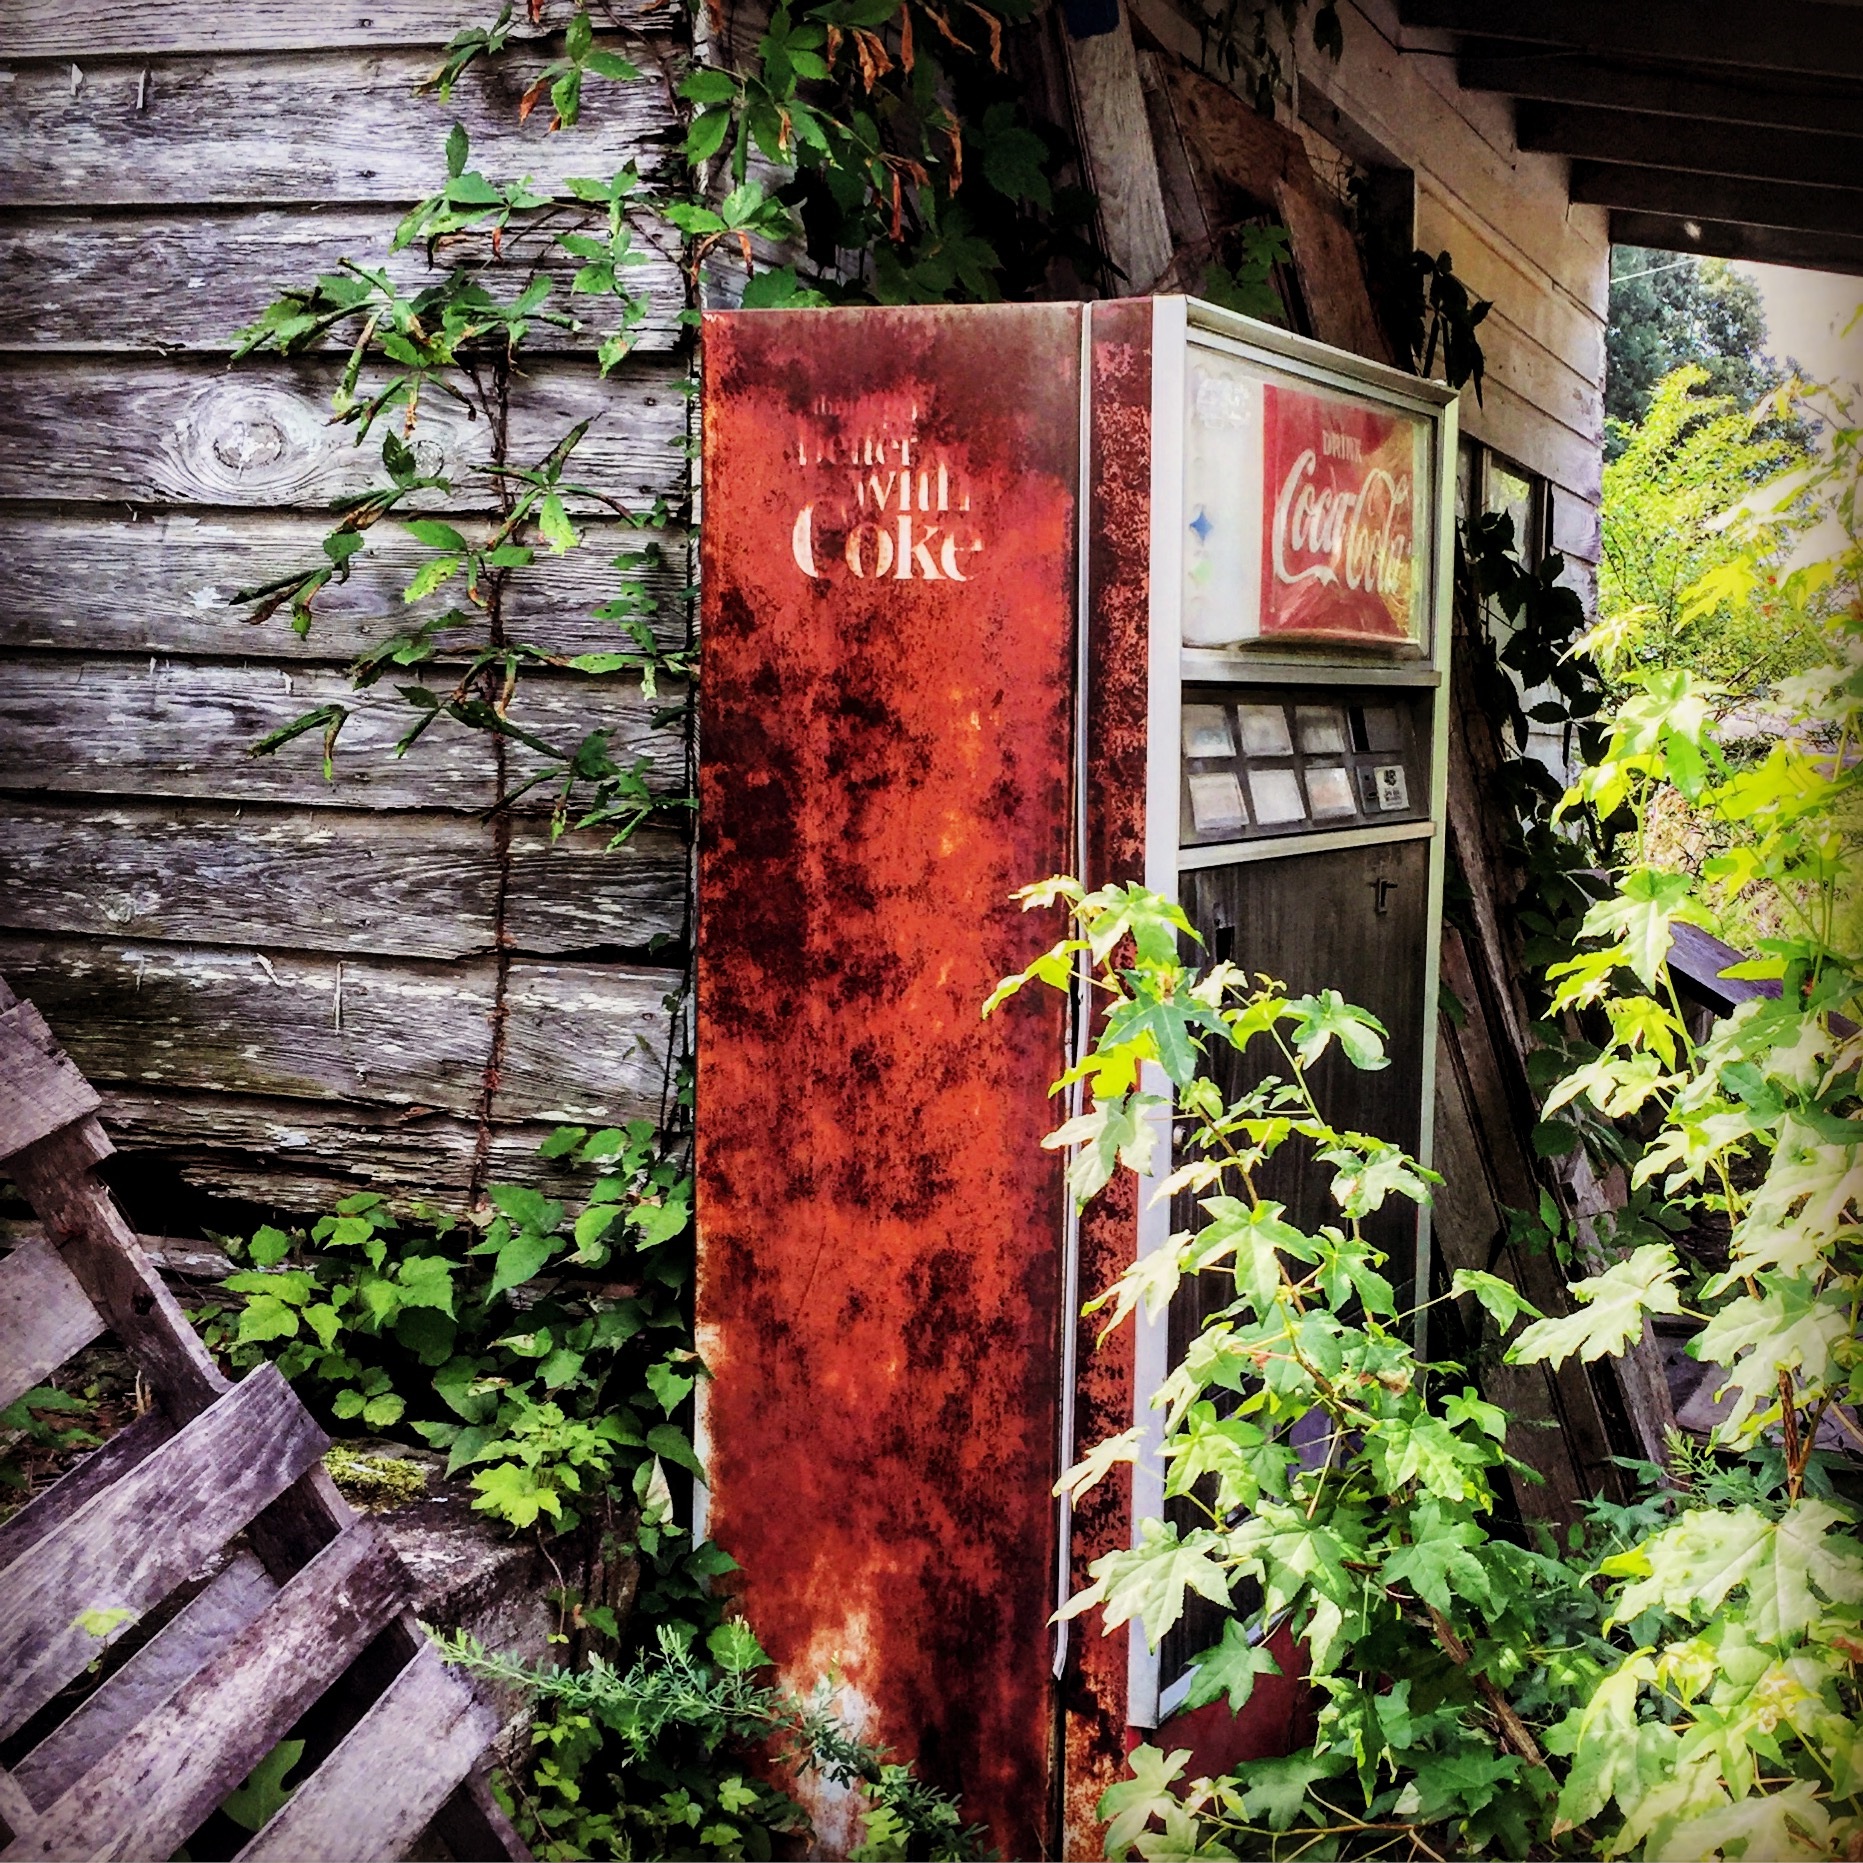
flower, red, color, autumn, art, urban area